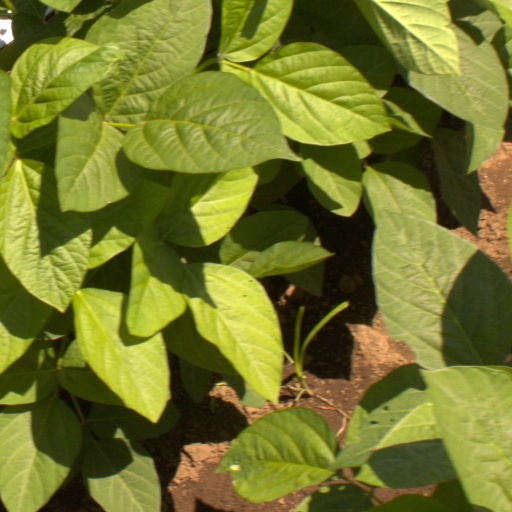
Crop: soybean